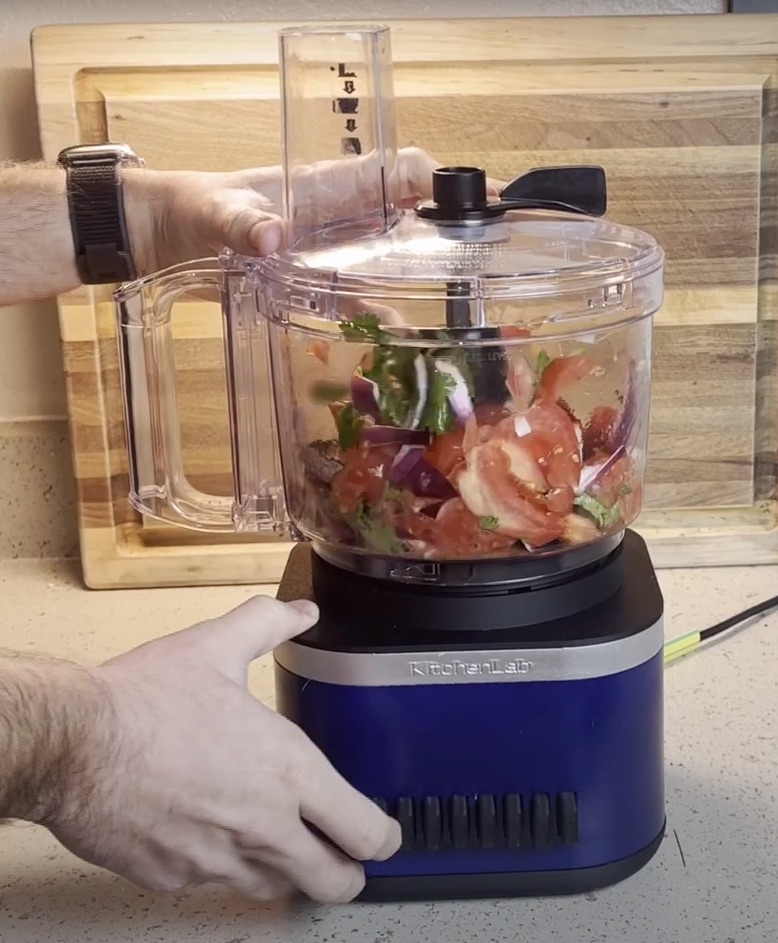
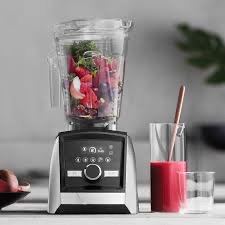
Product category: items_blender
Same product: no